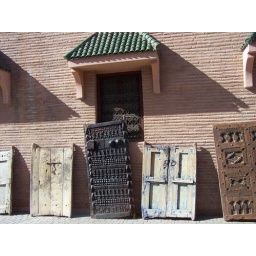
A row of wooden windows in front of a brick wall in the streets of Marrakech, Morocco. March 2008.